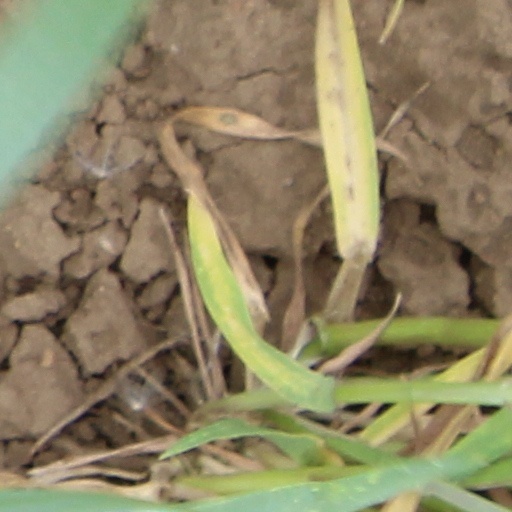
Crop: wheat